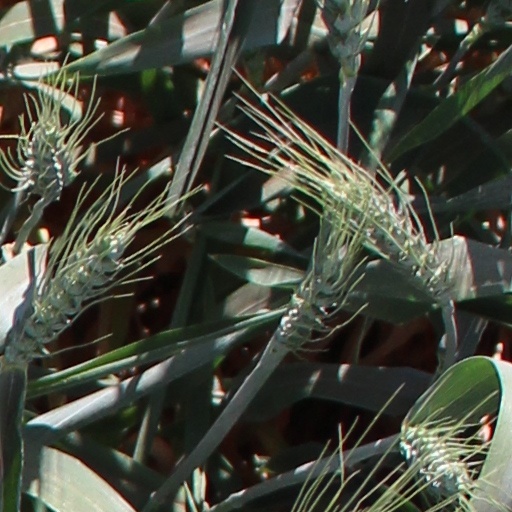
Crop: wheat